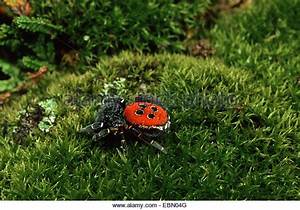
Label: ragno